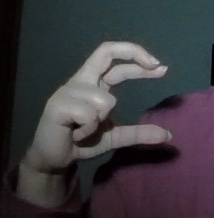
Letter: thal